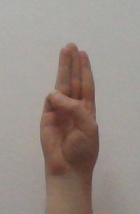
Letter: thaa